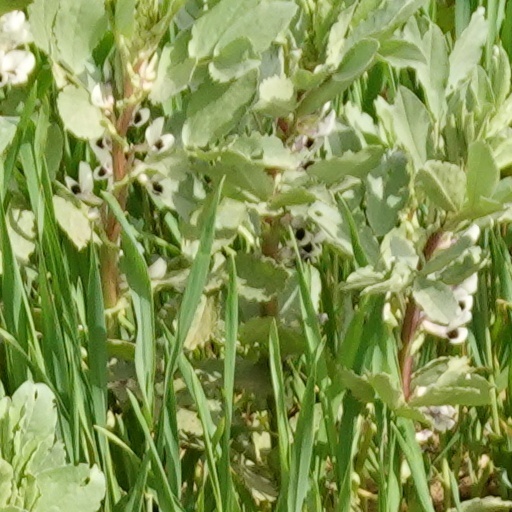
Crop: wheat